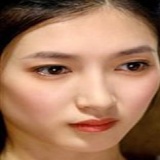
diễn viên Giang Sơ Ảnh